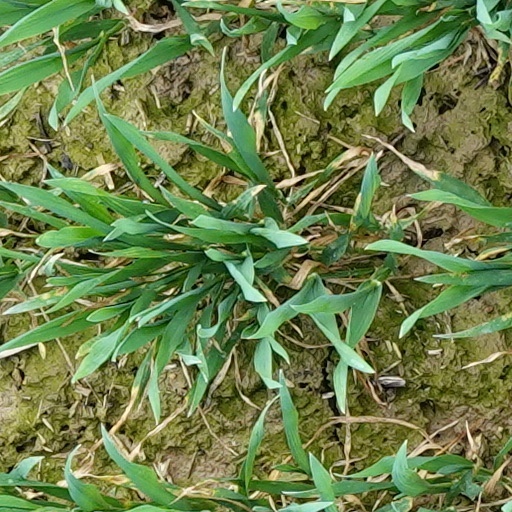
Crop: wheat